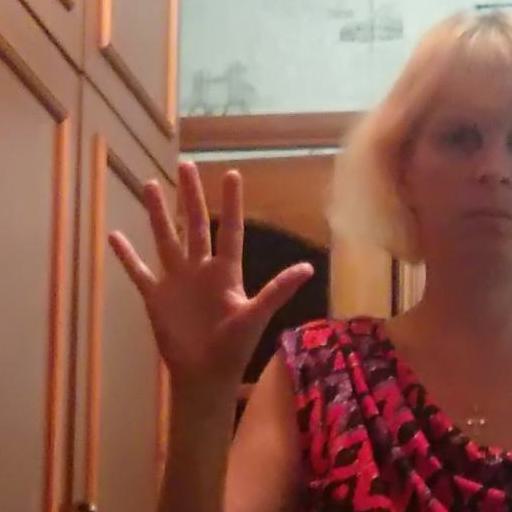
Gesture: palm